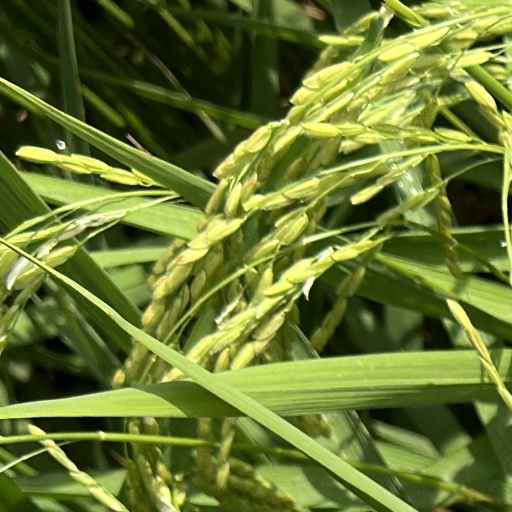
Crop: rice